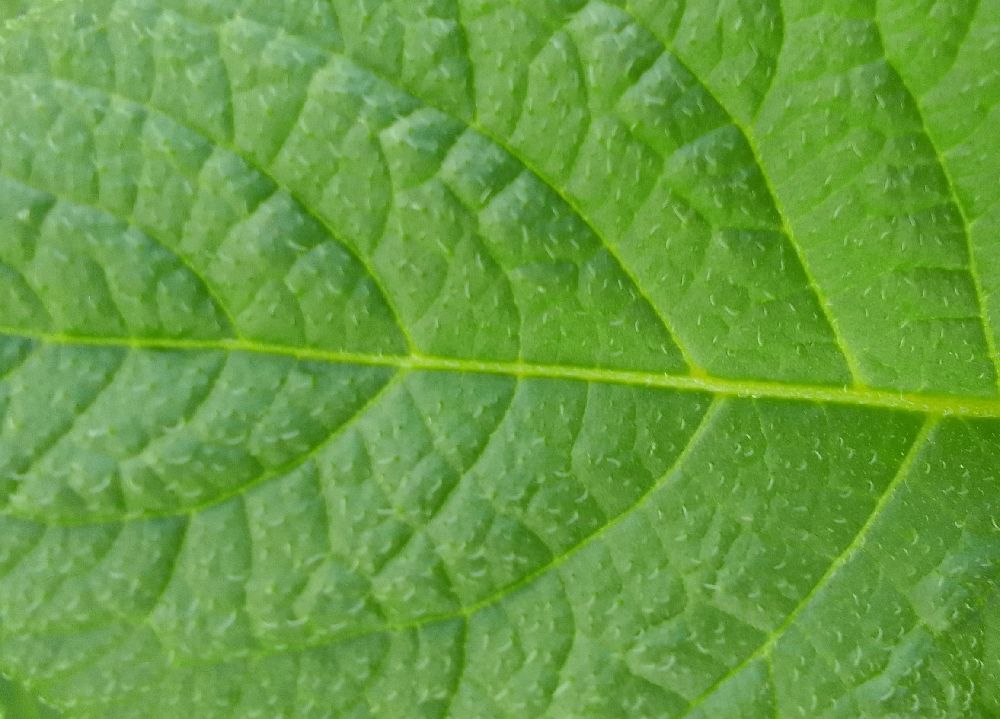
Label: Healthy